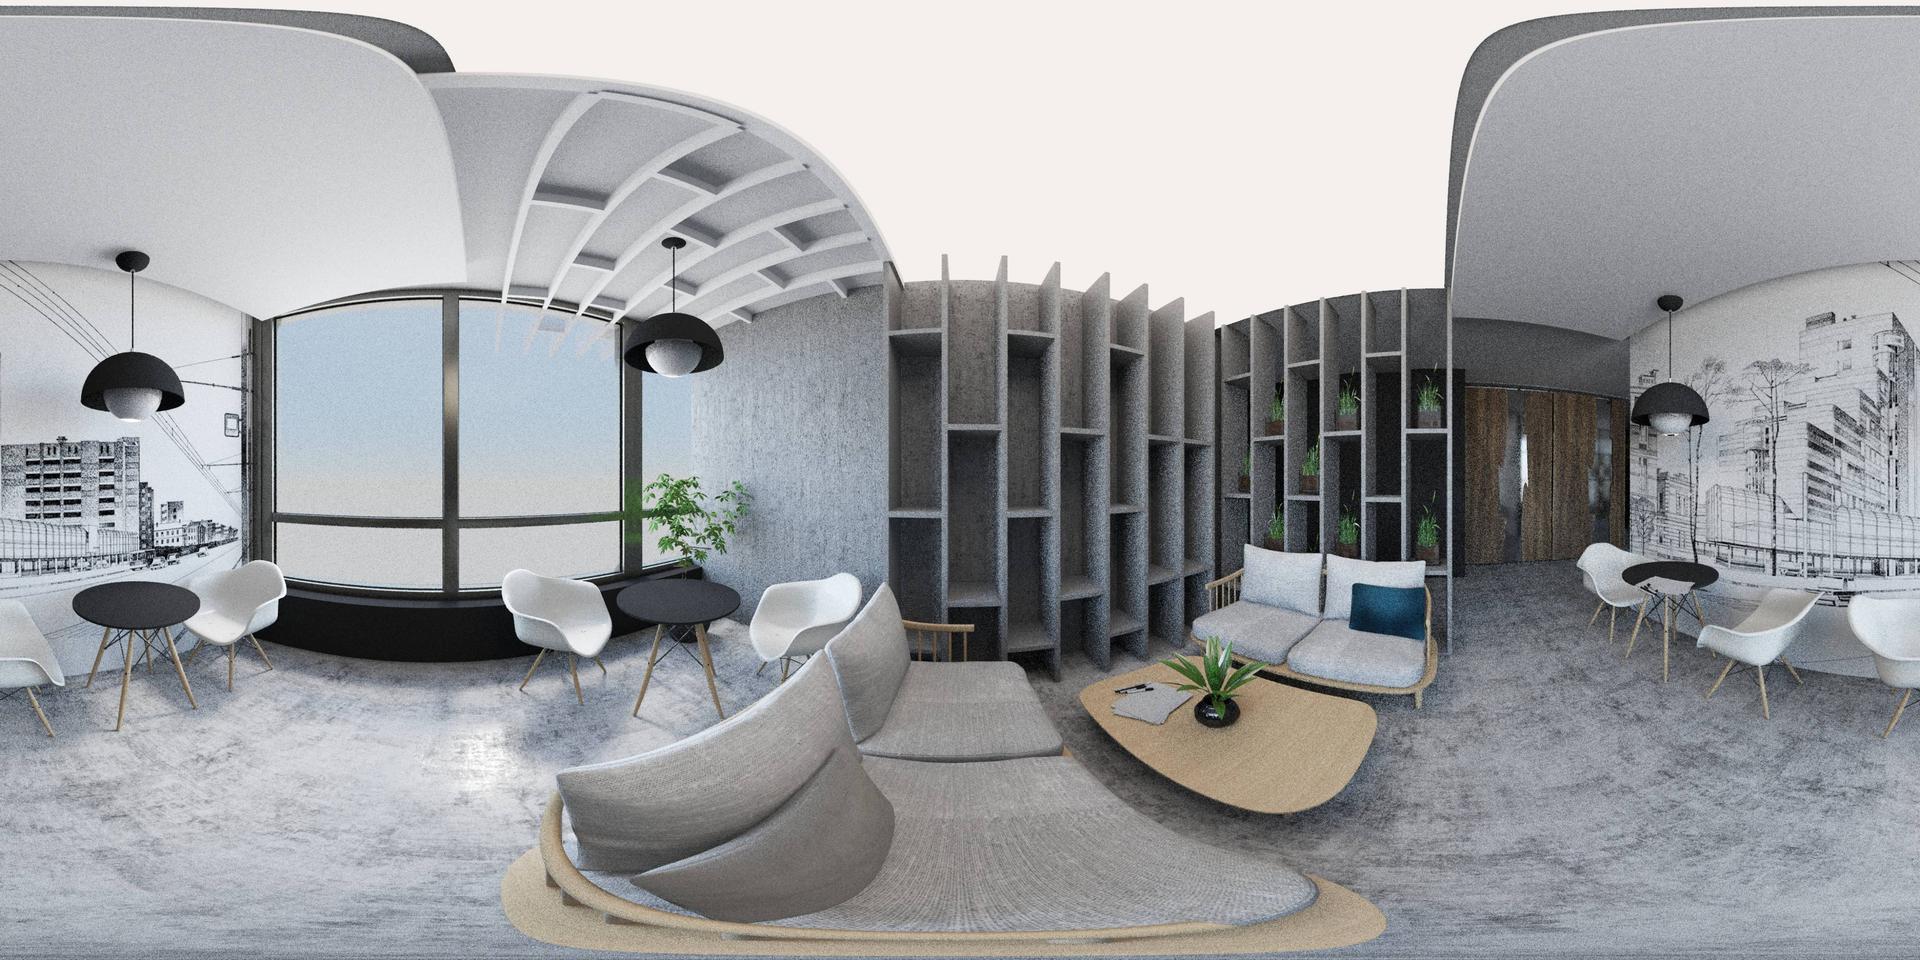
Referred object: the small potted plant on the coffee table

Referred object: the large arched window